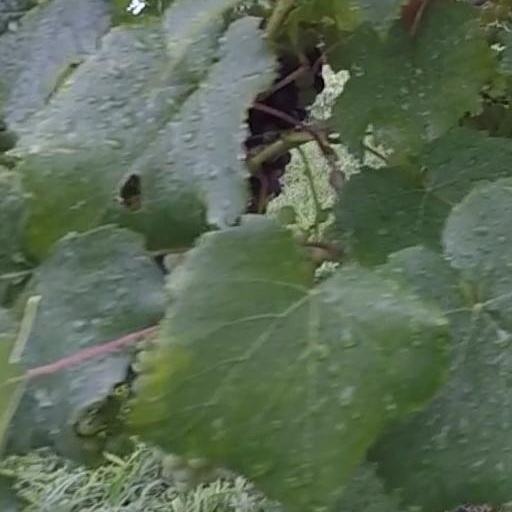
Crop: grape